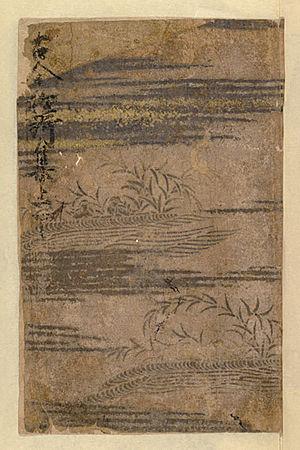
Le terme « Trésor national » est utilisé depuis 1897 pour désigner les biens les plus précieux du patrimoine culturel du Japon
Le Kokin wakashū ou Kokinshū est un recueil de waka dont la création a été ordonnée par l’empereur Daigo en 905 pour marquer l'importance de la littérature japonaise. Son ou ses compilateur sont inconnus mais ceux qui sont le plus présents dans le recueil sont : Ki no Tsurayuki, Ki no Tomonori, Ōshikōshi no Mitsune et Mibu no Tadamine.